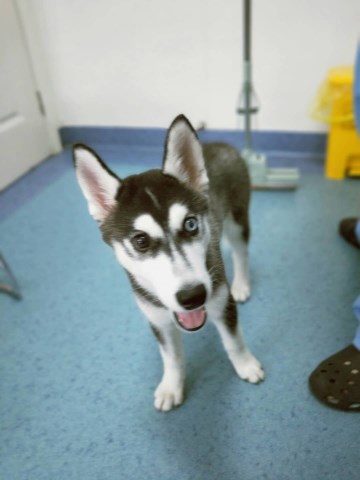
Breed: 1160-n000003-Siberian_husky